Describe the emotion expressed in this image:  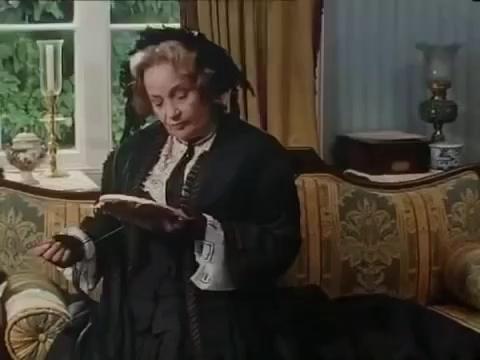
This person displays Suffering, valence and arousal with high intensity.